Plug-in electric vehicles in Pakistan

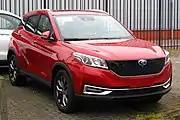
Seres 3

A collaboration between Regal Automobiles Industries Limited and Seres Corporation (DFSK) has led to the local assembly of Seres 3 plug-in electric vehicles in Pakistan.